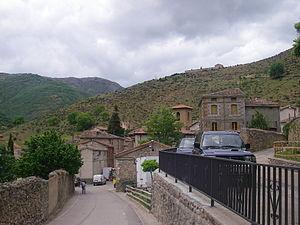
Brieva de Cameros est une commune de la communauté autonome de La Rioja, en Espagne.